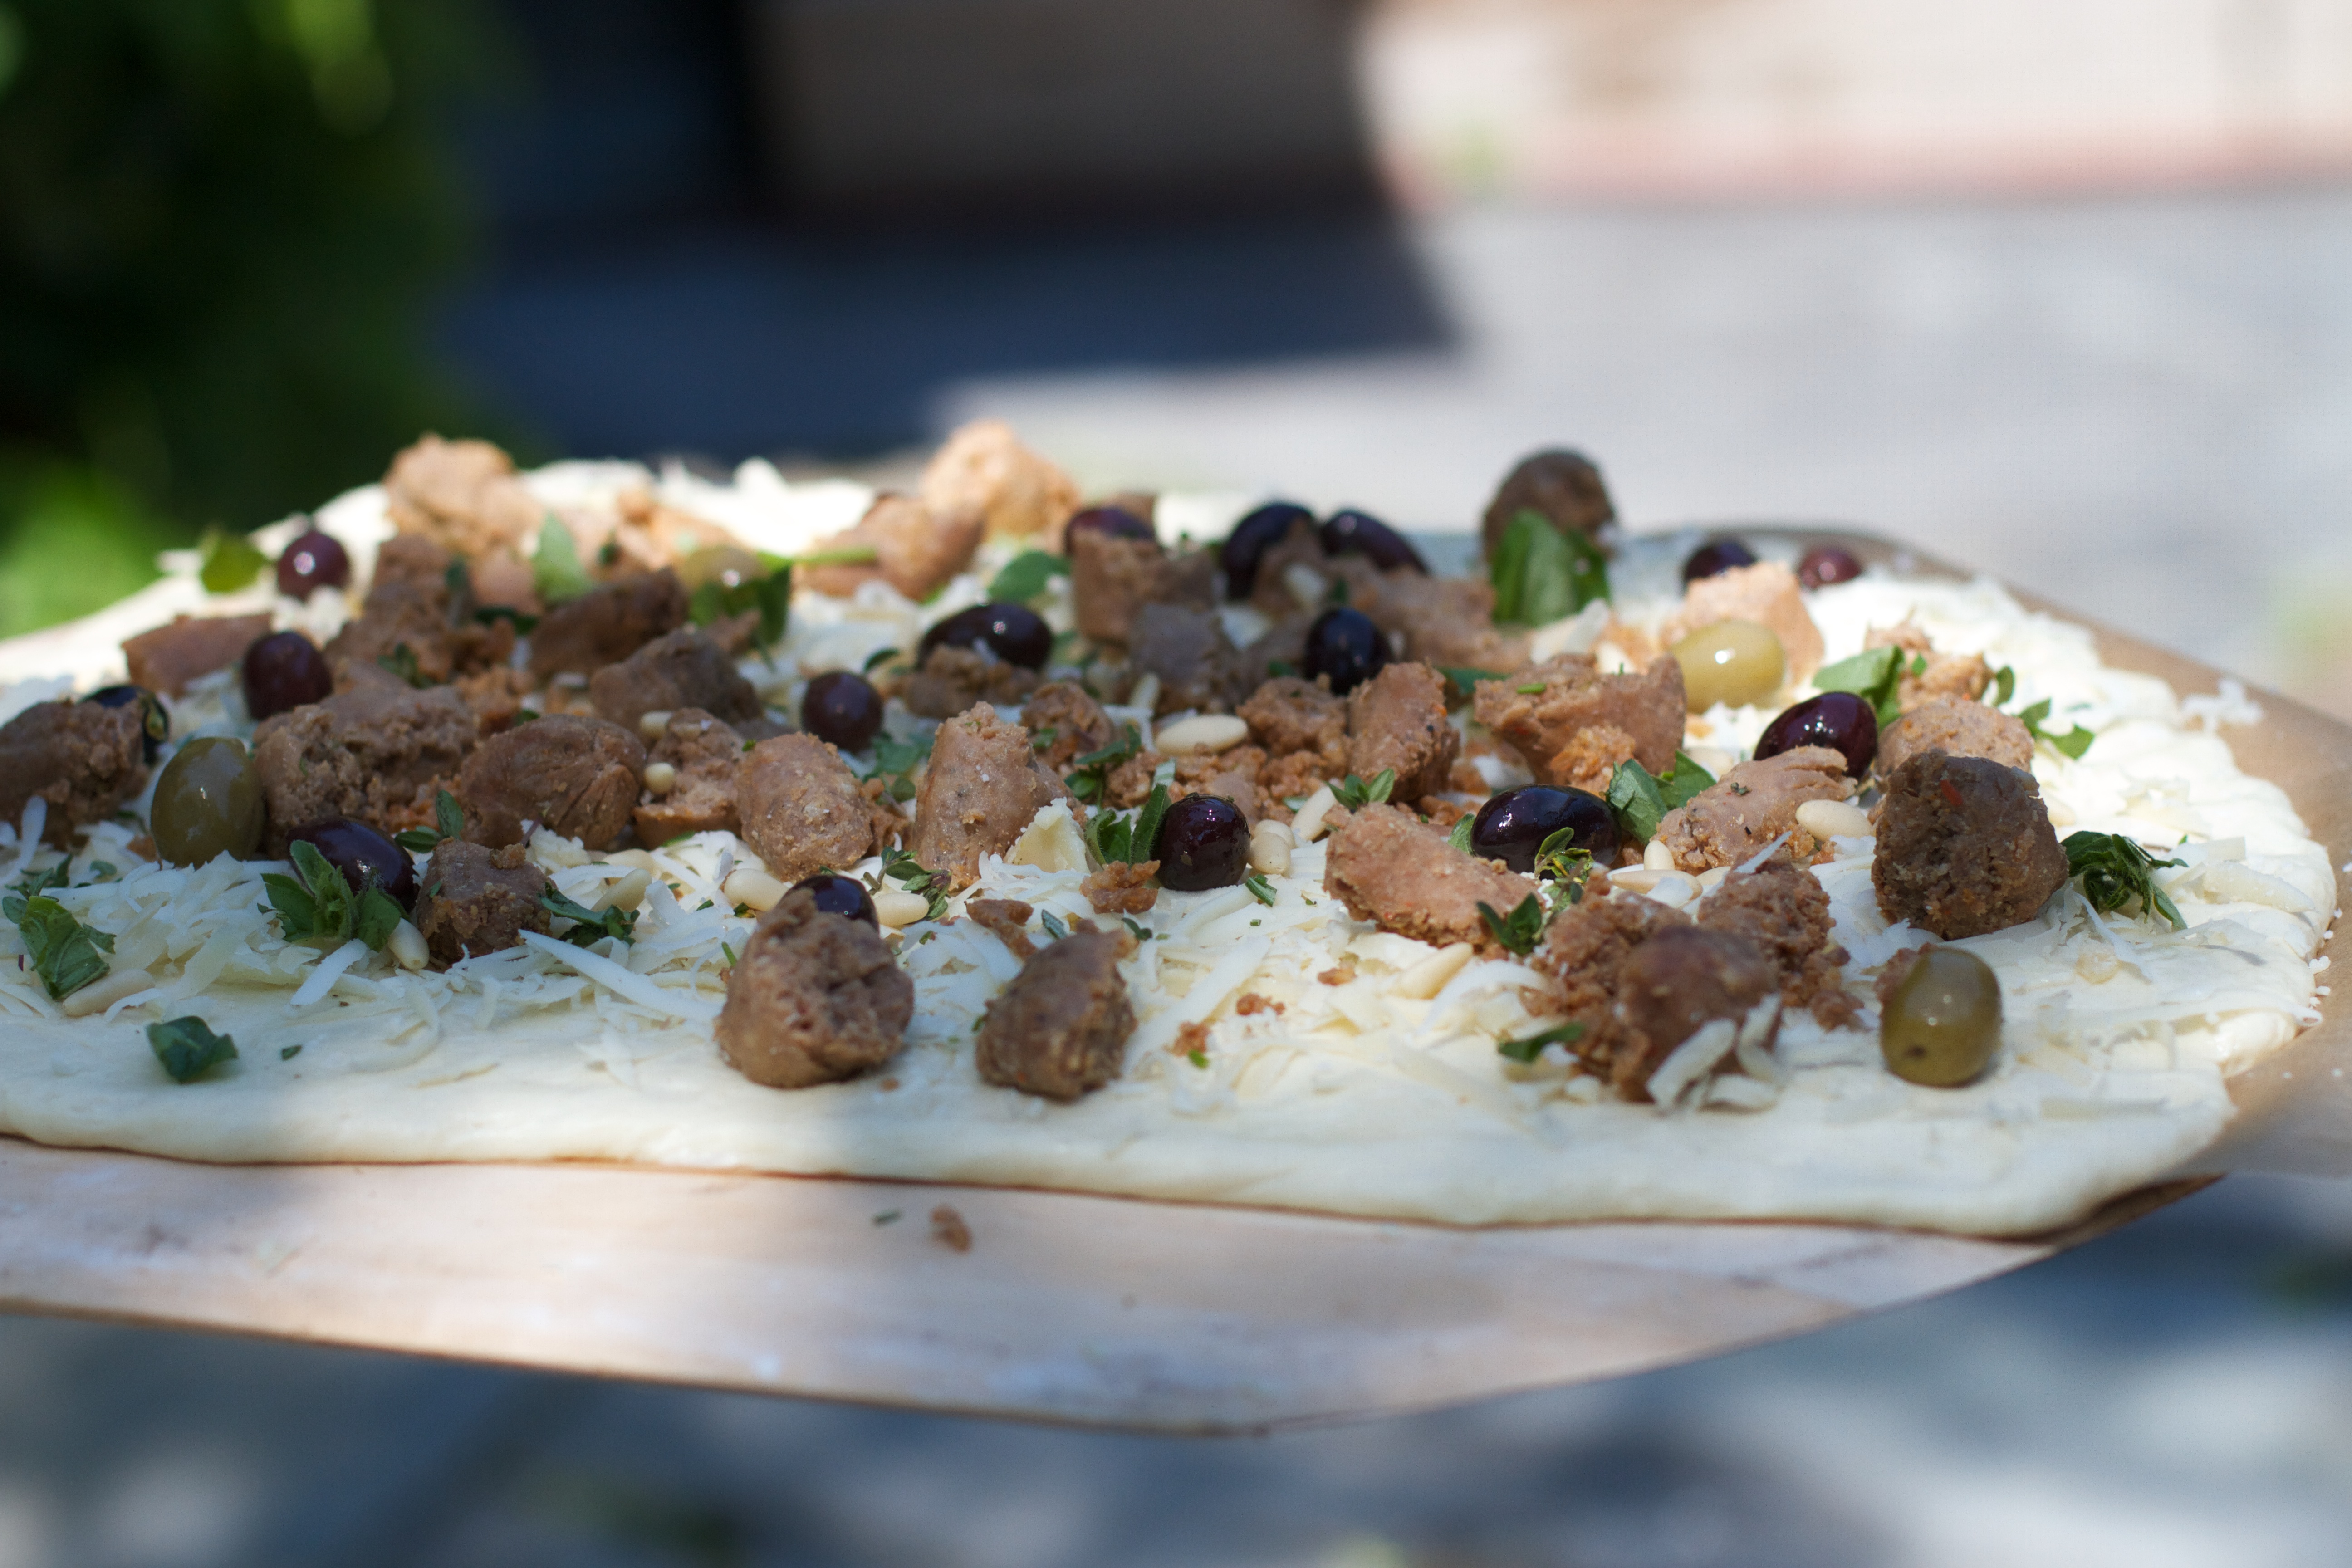
dish, food, produce, vegetable, cuisine, blue cheese, raildog, tapenade